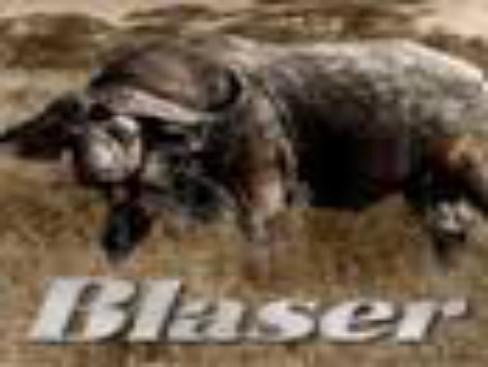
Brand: Blaser
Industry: Necessities